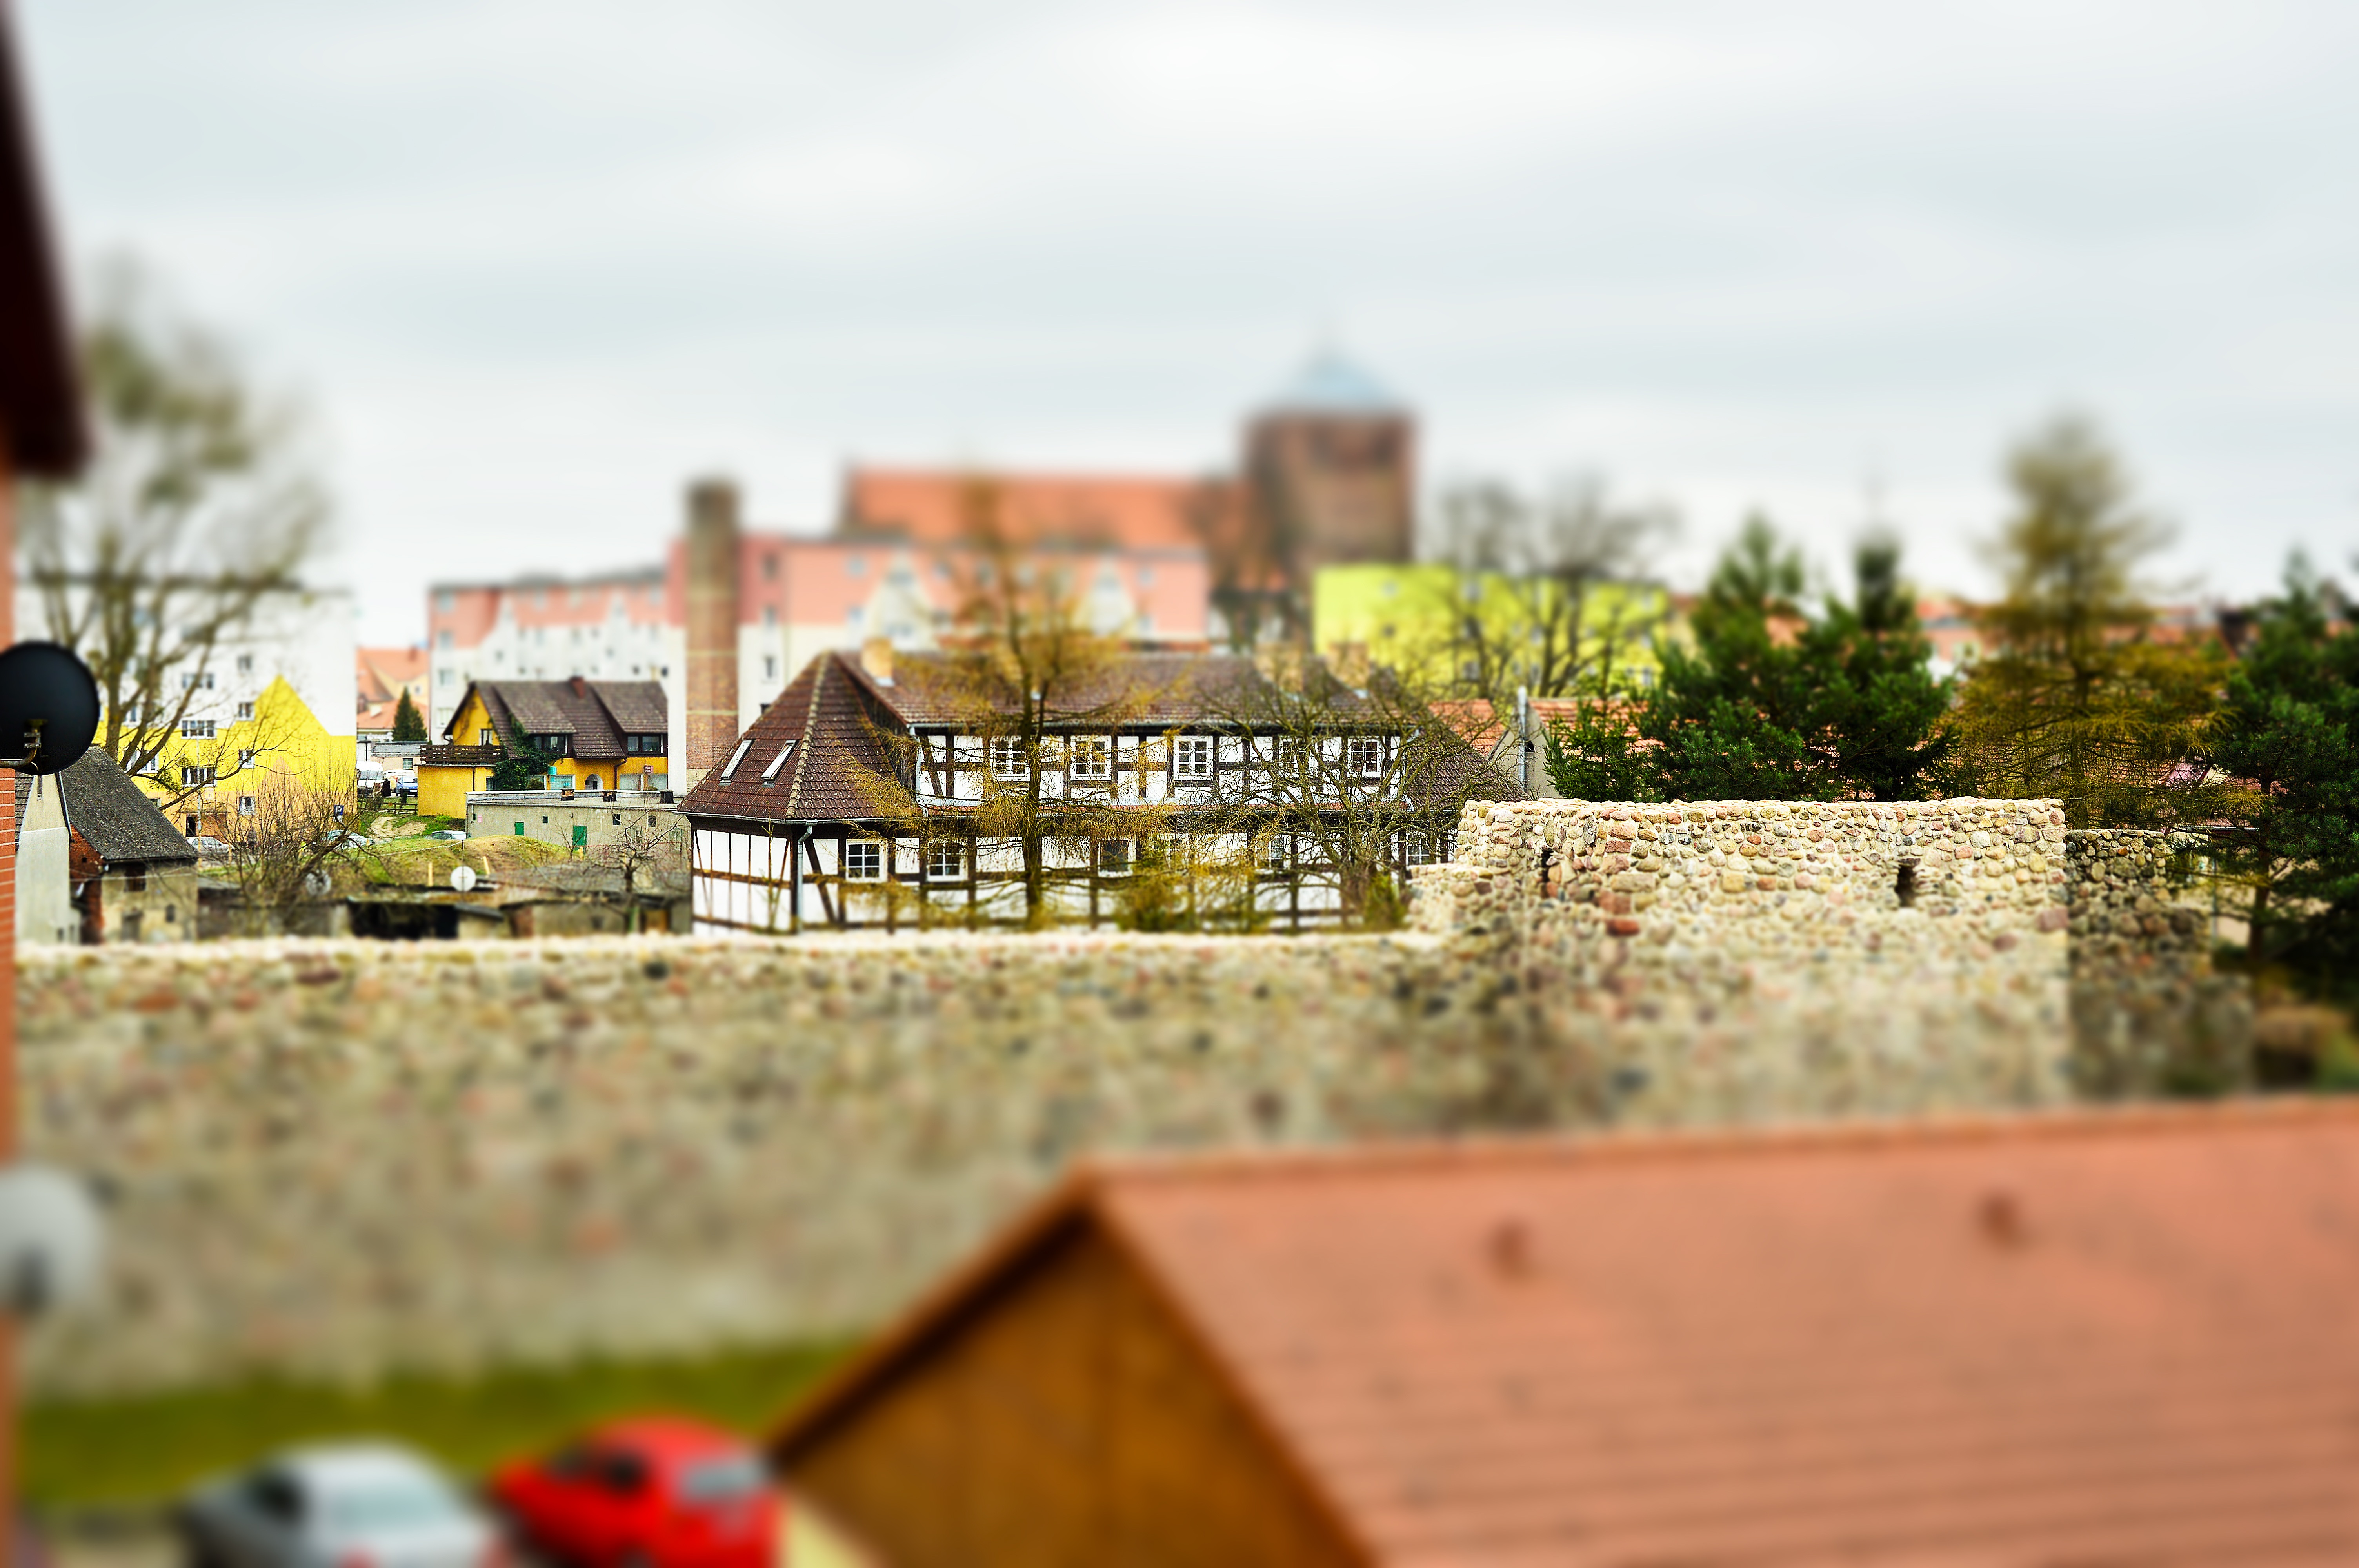
architecture, skyline, house, town, building, old, city, cityscape, vacation, travel, village, green, red, cottage, tile, tourism, medieval, roofs, residential house, urban area, human settlement